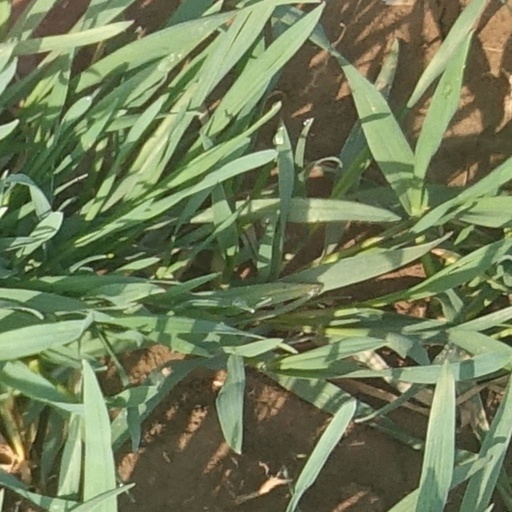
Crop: wheat